Stories for the Soul

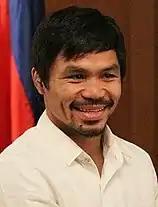
An image of Manny Pacquiao.

According to AGB Nielsen Philippines' Nationwide Urban Television Audience Measurement People in television homes, the pilot episode of "Stories for the Soul" earned a 2.4% rating.